La Follette High School

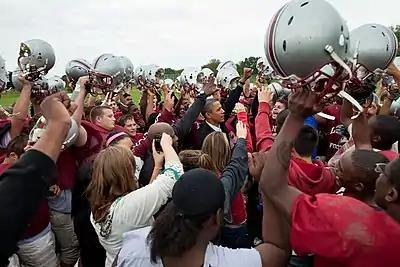
President Obama visits La Follette in 2010

La Follette has one of the few on-ground arboretums in the state. It was designed to have three ecosystems, including prairie, woodland and pond.